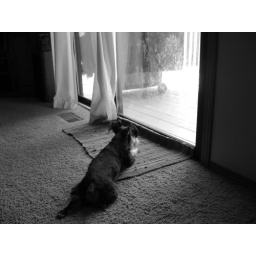
Edison in mono, looking outside the back door of our house into the back yard.